Means of communication

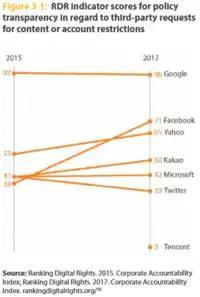
Ranking Digital Rights indicator scores for policy transparency in regards to third-party requests for content or account restriction

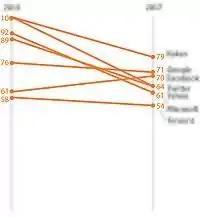
Ranking Digital Rights indicator scores for policy transparency in regard to their terms of service enforcement (which impact upon content or account restrictions)

Public pressure on technology giants has motivated the development of new strategies aimed not only at identifying 'fake news', but also at eliminating some of the structural causes of their emergence and proliferation. Facebook has created new buttons for users to report content they believe is false, following previous strategies aimed at countering hate speech and harassment online. These changes reflect broader transformations occurring among tech giants to increase their transparency. As indicated by the Ranking Digital Rights Corporate Accountability Index, most large internet companies have reportedly become relatively more forthcoming in terms of their policies about transparency in regard to third party requests to remove or access content, especially in the case of requests from governments. At the same time, however, the study signaled a number of companies that have become more opaque when it comes to disclosing how they enforce their own terms of service, in restricting certain types of content and account. State governments can also use "Fake news" in order to spread propaganda.